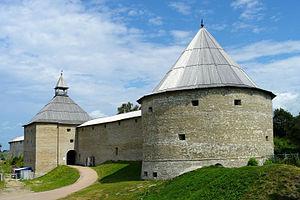
La forteresse de Staraïa Ladoga est un édifice située dans le village de Staraïa Ladoga, sur un promontoire qui longe la rivière, au confluent des rivières Volkhov et Elena. La première forteresse en pierre est construite à l'époque d'Oleg le Sage à la fin du IXᵉ siècle, début du Xᵉ siècle.